Luminosity movement

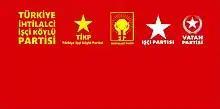
Political parties in Turkey founded by Luminosity Movement

Luminosity Movement, (Turkish: "Aydınlık çevresi"), is the name of the group that published the "Turkish Left" and "Socialist Luminosity" magazines after the 1966 split-up of Turkish Left to Mihri Belli's theory of National Democratic Revolution and Behice Boran's Socialist Revolution. After its 12th issue, "Socialist Luminosity" had domestical disagreements and the division happened.